Care Bears on Fire

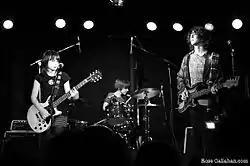
Care Bears on Fire at their record release party on September 28, 2007.

The band formally released their debut LP album, "I Stole Your Animal" on 2 October 2007. The album received positive reviews from critics, with publications such as "Detour" stating that "The songs are catchy, with an earnest rhythm section backing up the same big guitar chords the grownup garage-punk bands use," and Anna Creech in "Blogcritics Magazine" praising the album as "a must-have for modern rock fans."